The Best Things in Life Are Free (film)

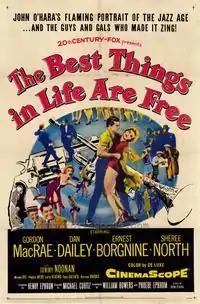
film poster

The Best Things in Life Are Free is a 1956 American musical film directed by Michael Curtiz. The film stars Gordon MacRae, Dan Dailey, and Ernest Borgnine as the real-life songwriting team of Buddy DeSylva, Lew Brown, and Ray Henderson of the late 1920s and early 1930s, and Sheree North as Kitty Kane, a singer (possibly based on Helen Kane).